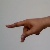
The image shows a hand gesture representing the letter 'P' in Indian Sign Language.